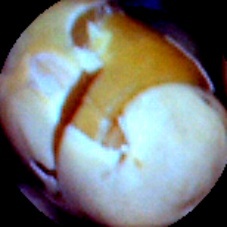
Label: Skin-damaged